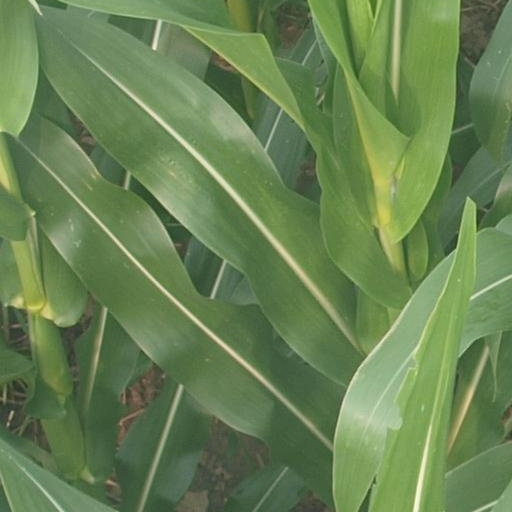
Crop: maize; corn